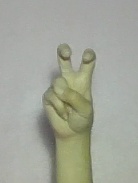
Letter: toot